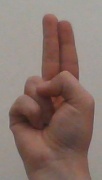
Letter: taa